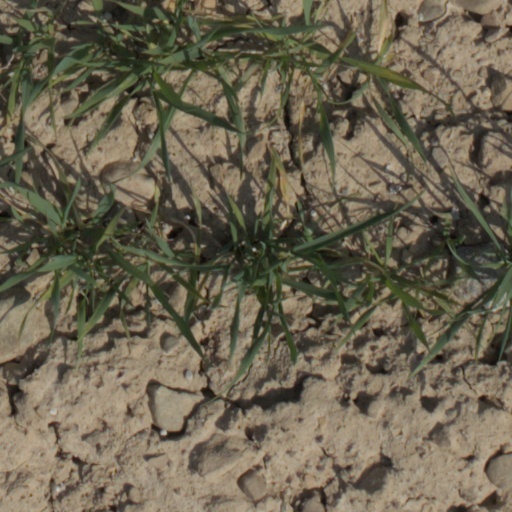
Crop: wheat